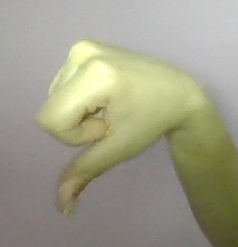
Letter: waw